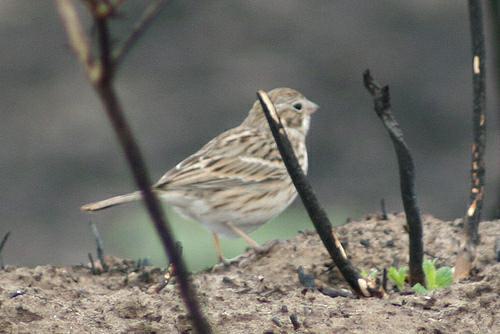
A photo of a vesper sparrow